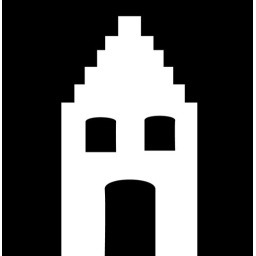
house - from a series of pronunciation pictures to be hung on the wall in dutch-as-a-second-language-classrooms